Alfredo Baquerizo

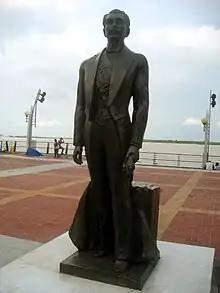
Statue of Moreno in Malecón

Alfredo Baquerizo Moreno (28 September 1859, in Guayaquil – 20 March 1951) was an Ecuadorian politician. He served as Vice President of Ecuador of Leónidas Plaza and Lizardo García from 1903 to 1906 and as President of Ecuador three times in August – September 1912, September 1916 – August 1920 and October 1931 – August 1932. He was President of the Senate from 1912 to 1915, and in 1930. He was a member of the Ecuadorian Radical Liberal Party.